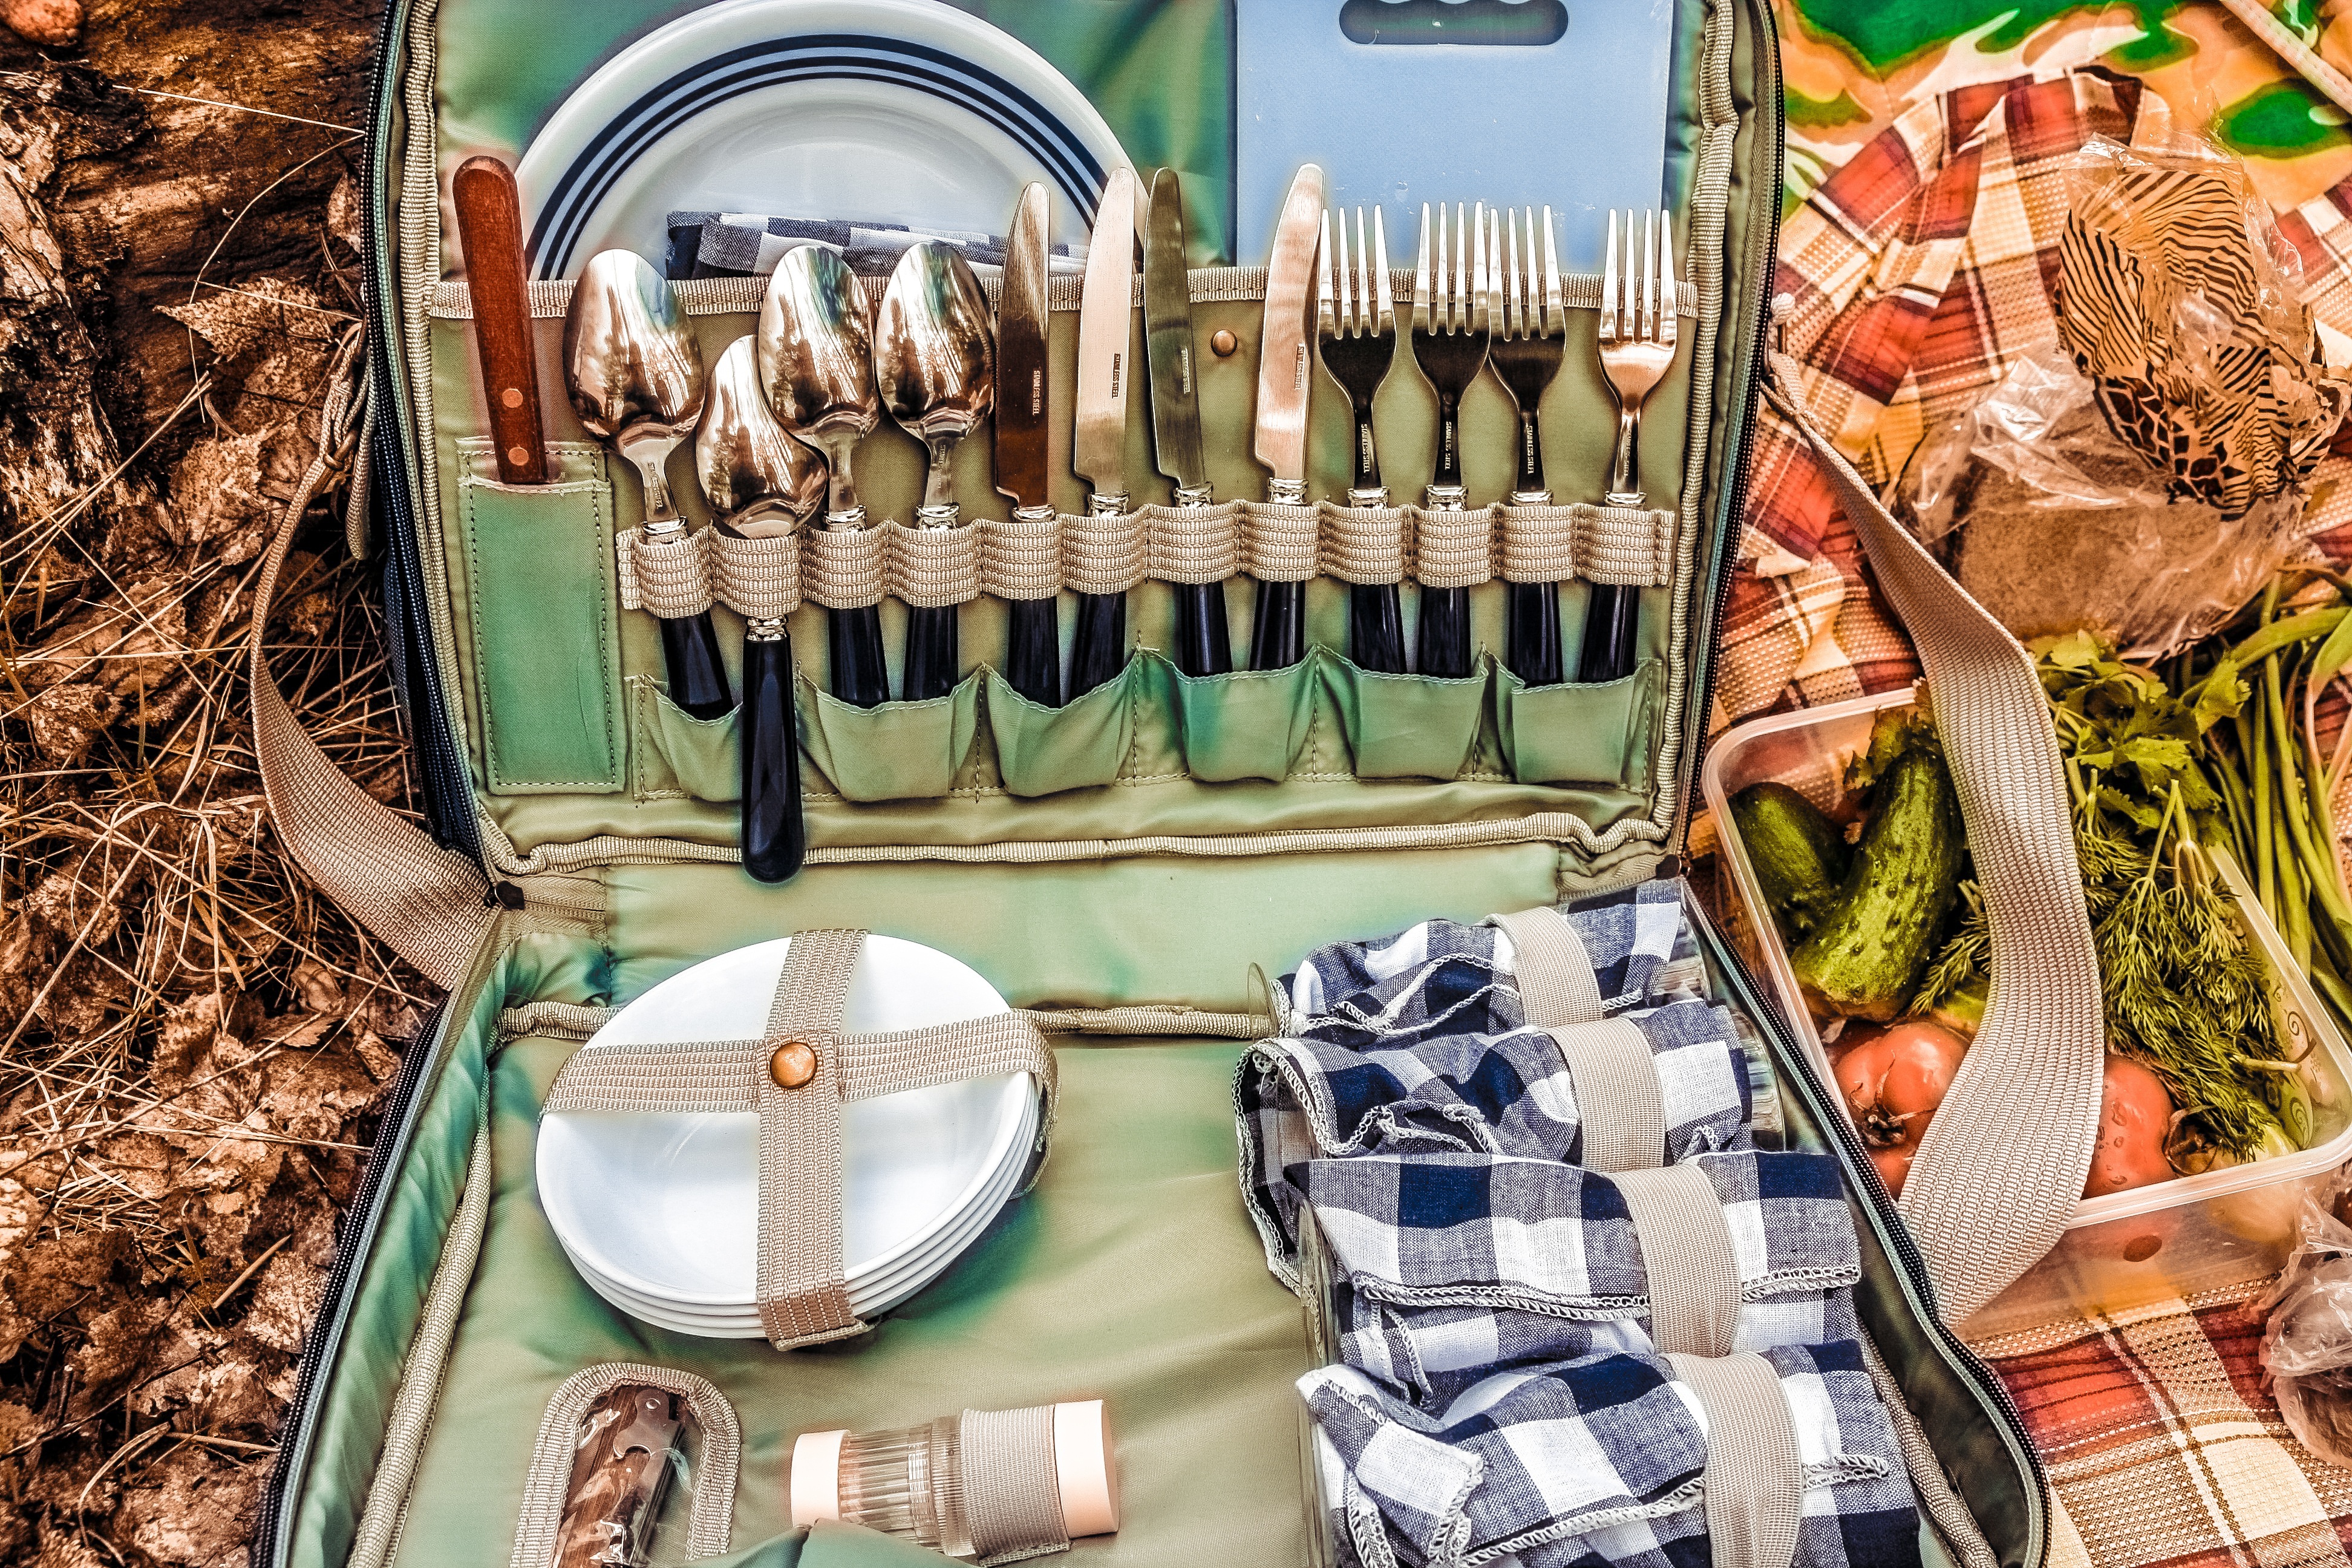
picnic basket, recreation, basket